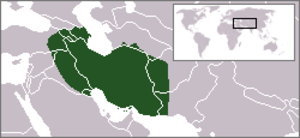
L'histoire militaire de l'Iran couvre 2 500 ans. Jusqu'en 1935, l'Iran est connu sous le nom de Perse.